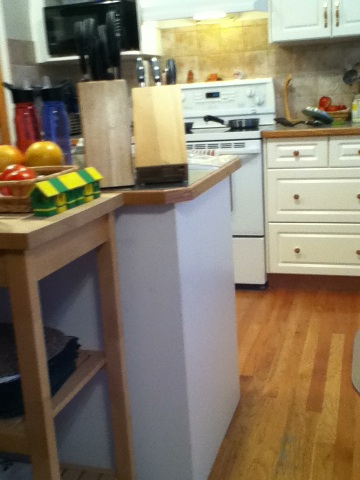Question: What is this?
Answer: kitchen